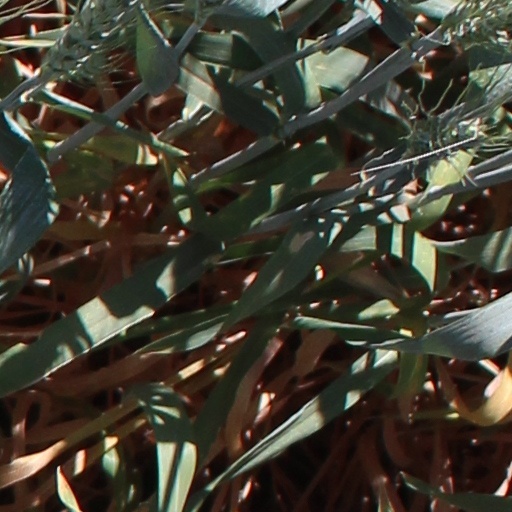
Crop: wheat